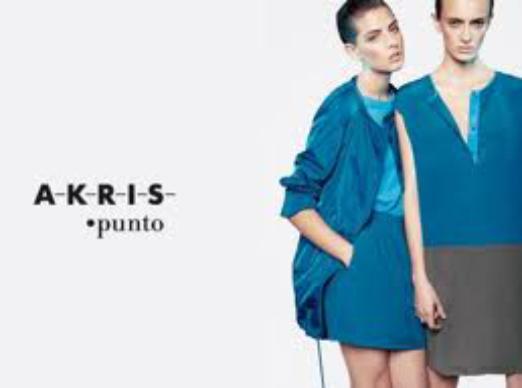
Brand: Akris
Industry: Clothes